Vladimir Matijević

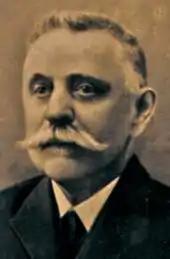

Vladimir Matijević (3 August 1854 – 7 September 1929) was a Serbian businessman and philanthropist.